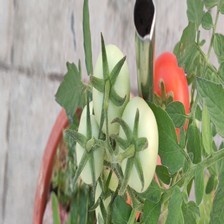
Label: tomato